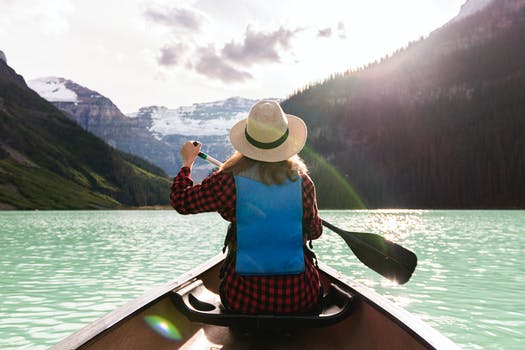
Label: No Watermark